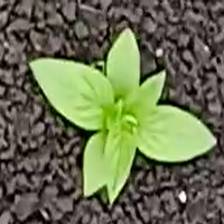
Weed species: Kena_(Commplina_benghalensio)